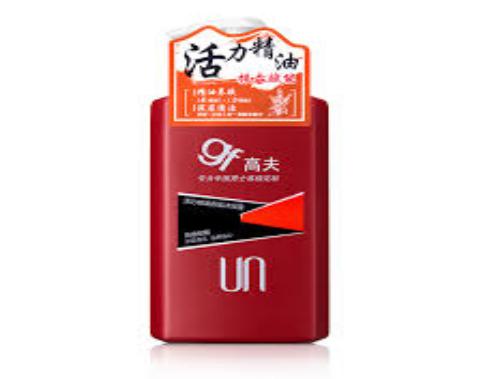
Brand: GF
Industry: Necessities